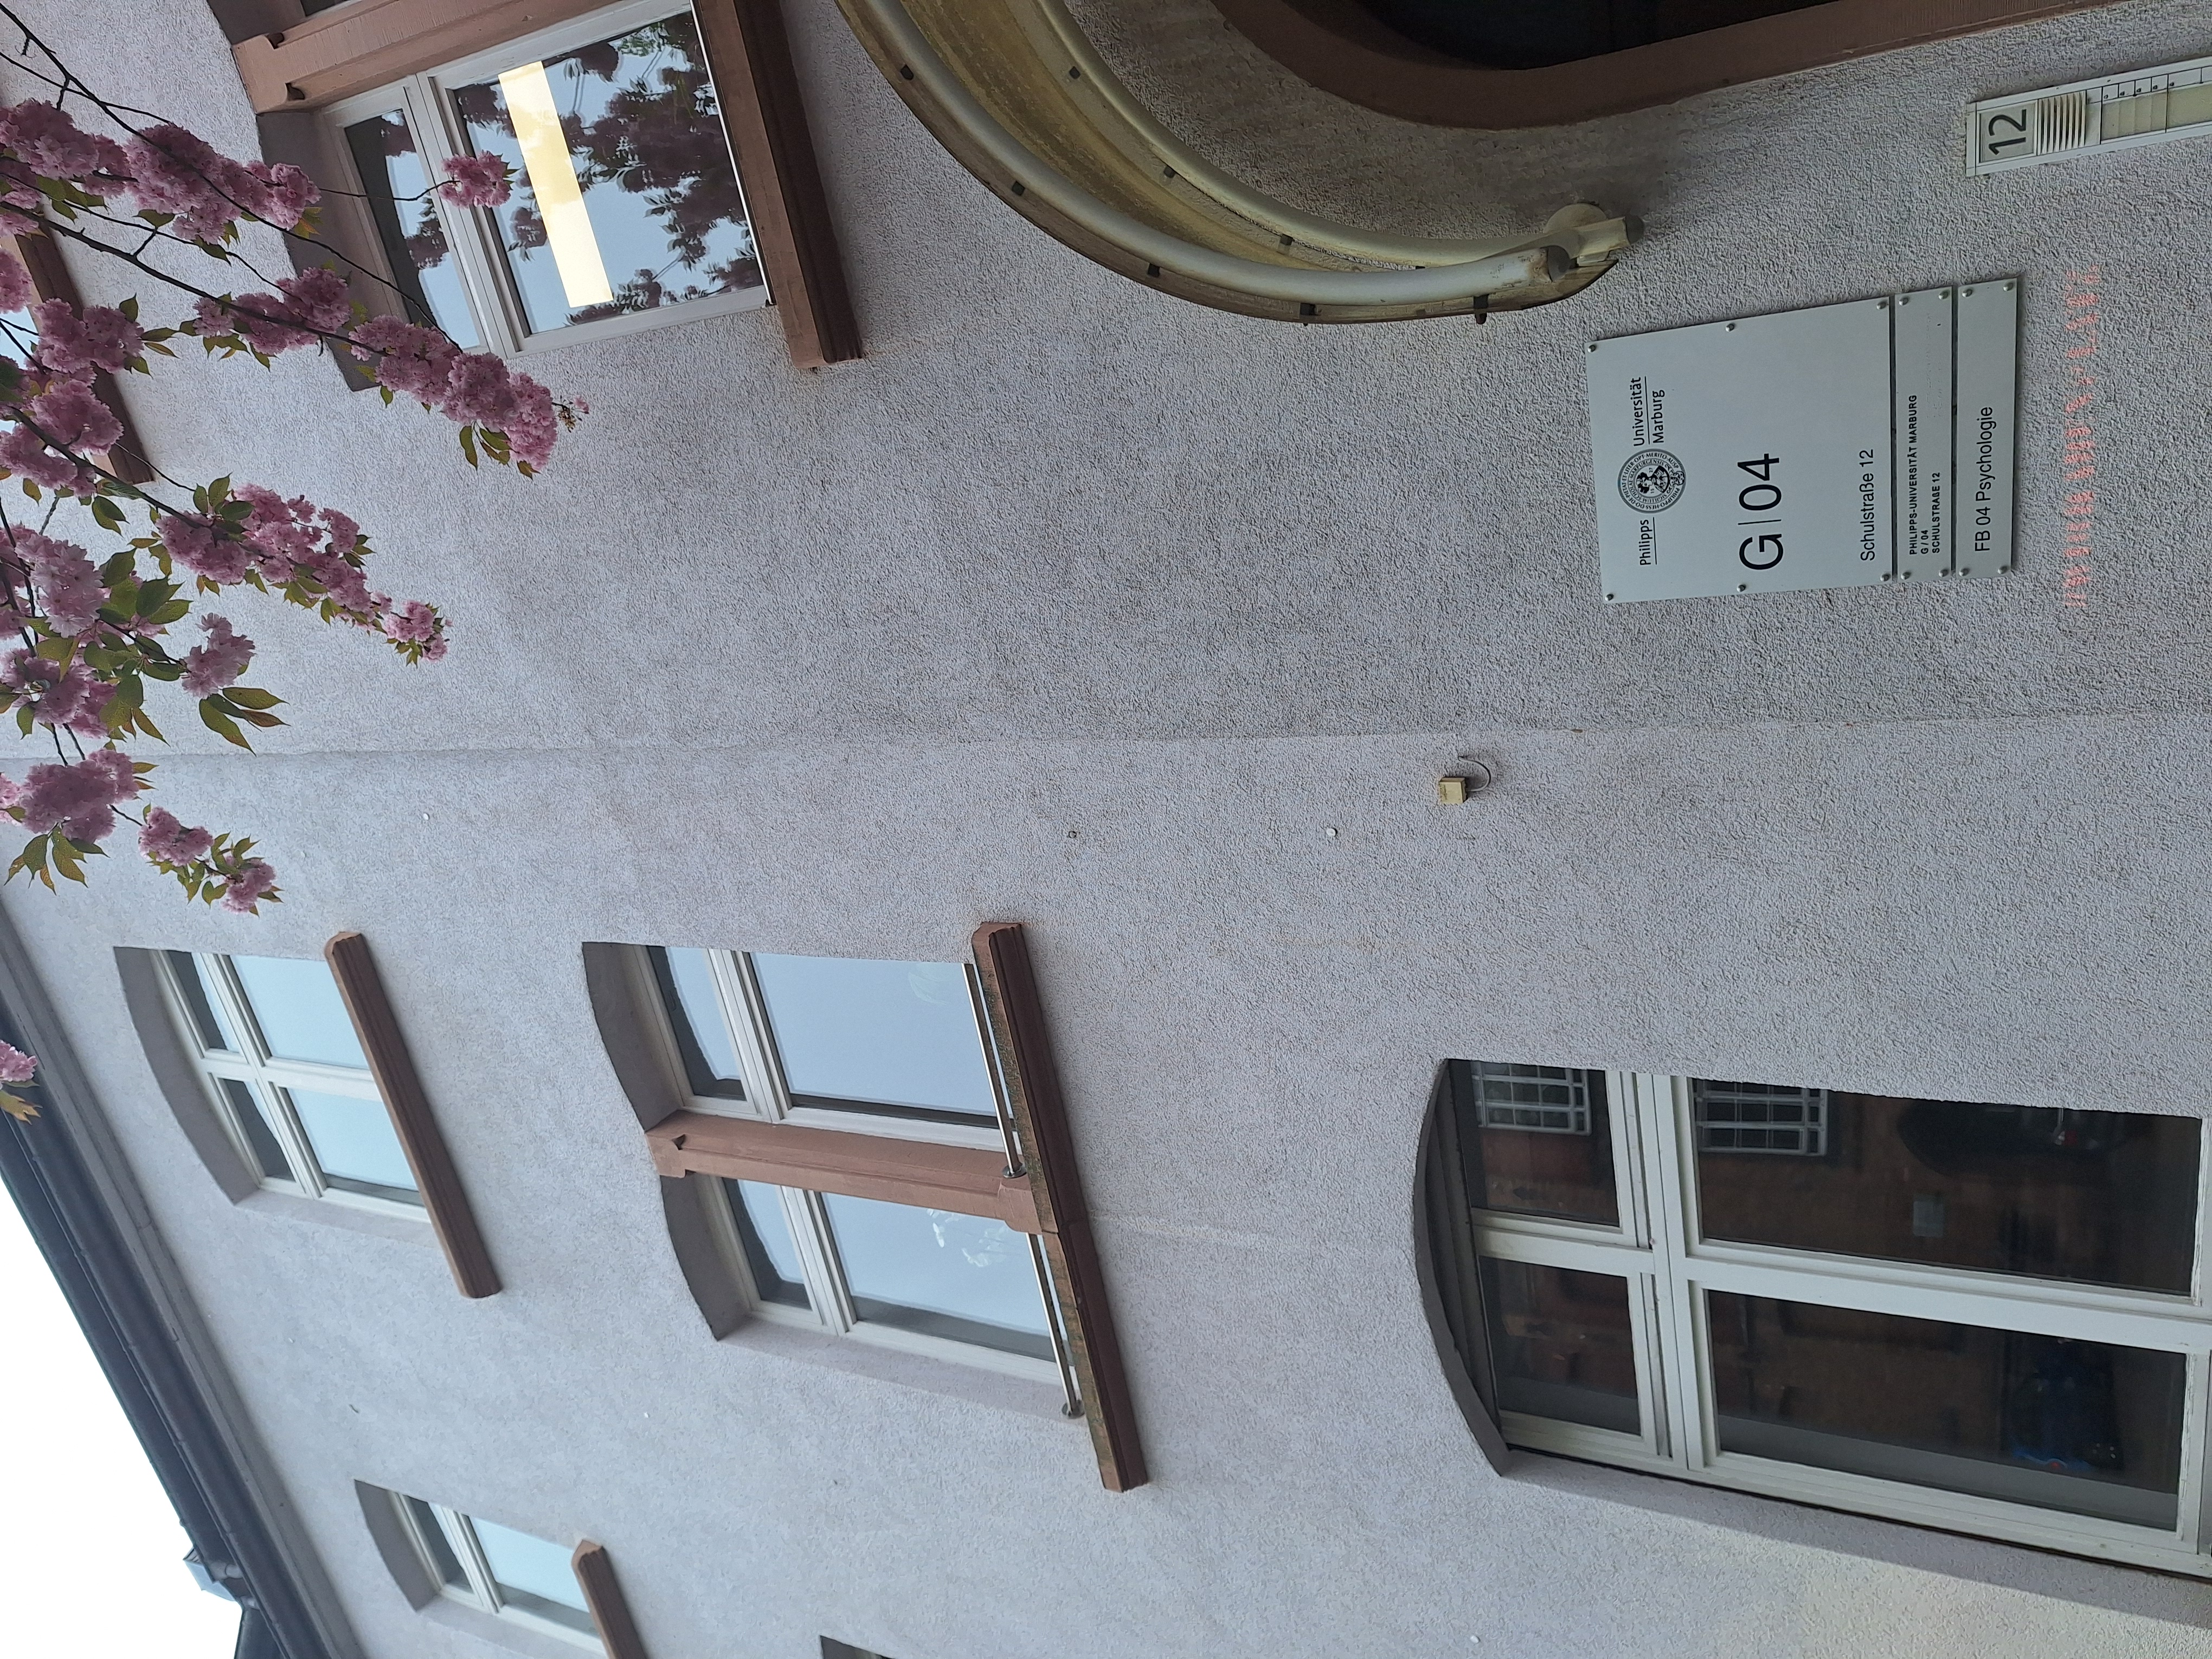
Building: Schulstraße 12